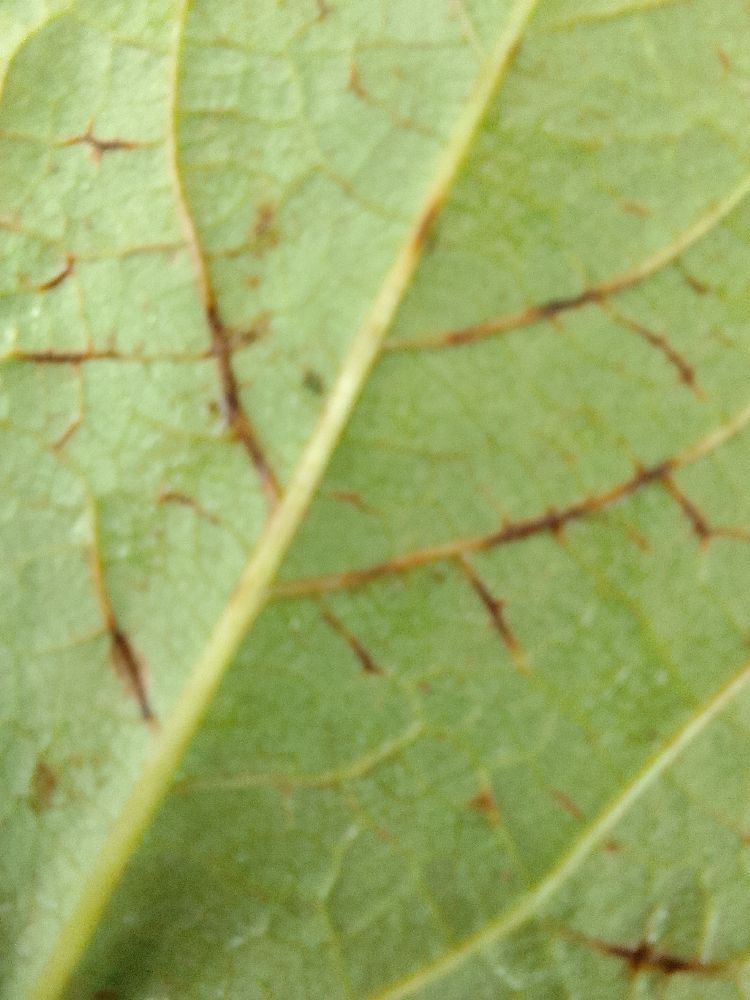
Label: anthracnose